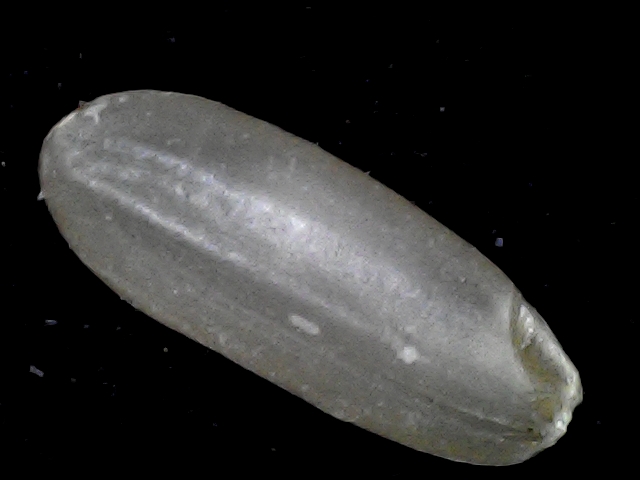
Rice variety: BD72